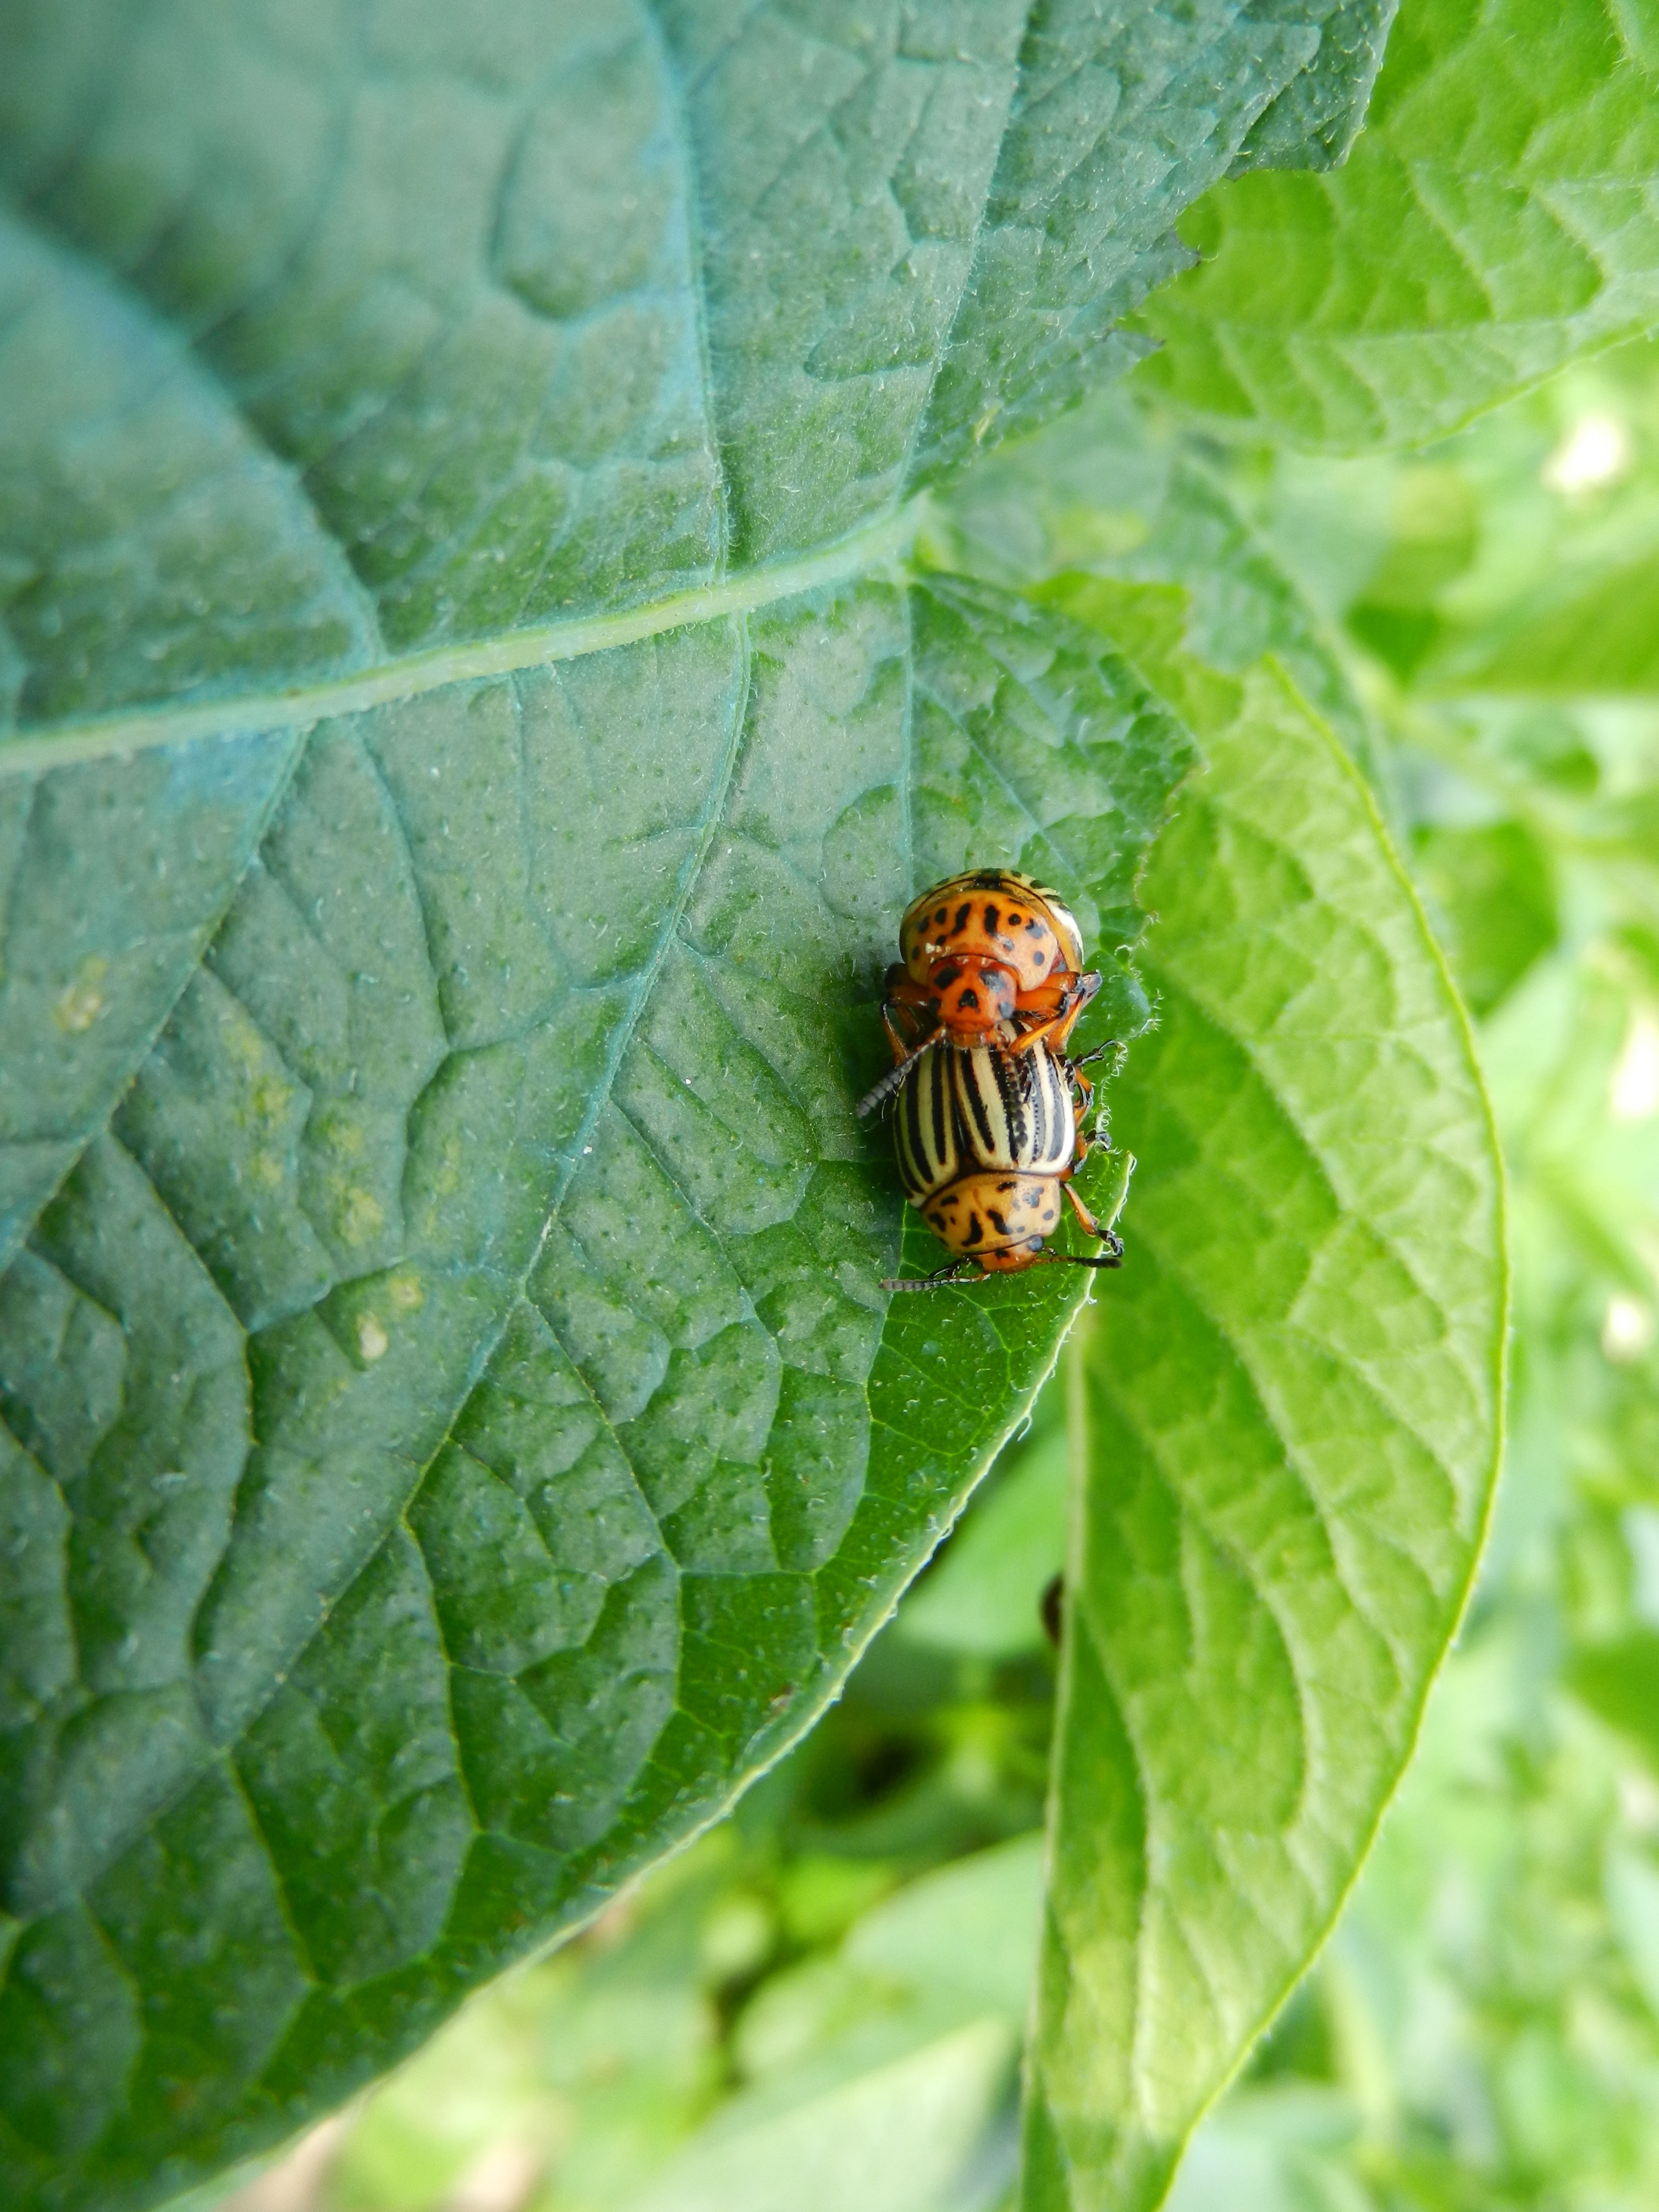
nature, leaf, flower, green, insect, botany, fauna, invertebrate, close up, beetle, macro photography, arthropod, beetles, leaf beetle, silver potato, true bugs